Chicano

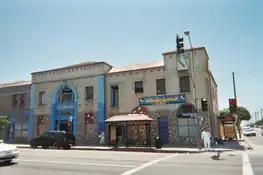
Self-Help Graphics, East Los Angeles

Rodolfo "Corky" Gonzales's "Yo Soy Joaquin" is one of the first examples of explicitly Chicano poetry. Other early influential poems included "El Louie" by José Montoya and Abelardo "Lalo" Delgado's poem "Stupid America." In 1967, Octavio Romano founded Tonatiuh-Quinto Sol Publications, which was the first dedicated Chicano publication houses. The novel "Chicano" (1970) by Richard Vasquez, was the first novel about Mexican Americans to be released by a major publisher. It was widely read in high schools and universities during the 1970s and is now recognized as a breakthrough novel.